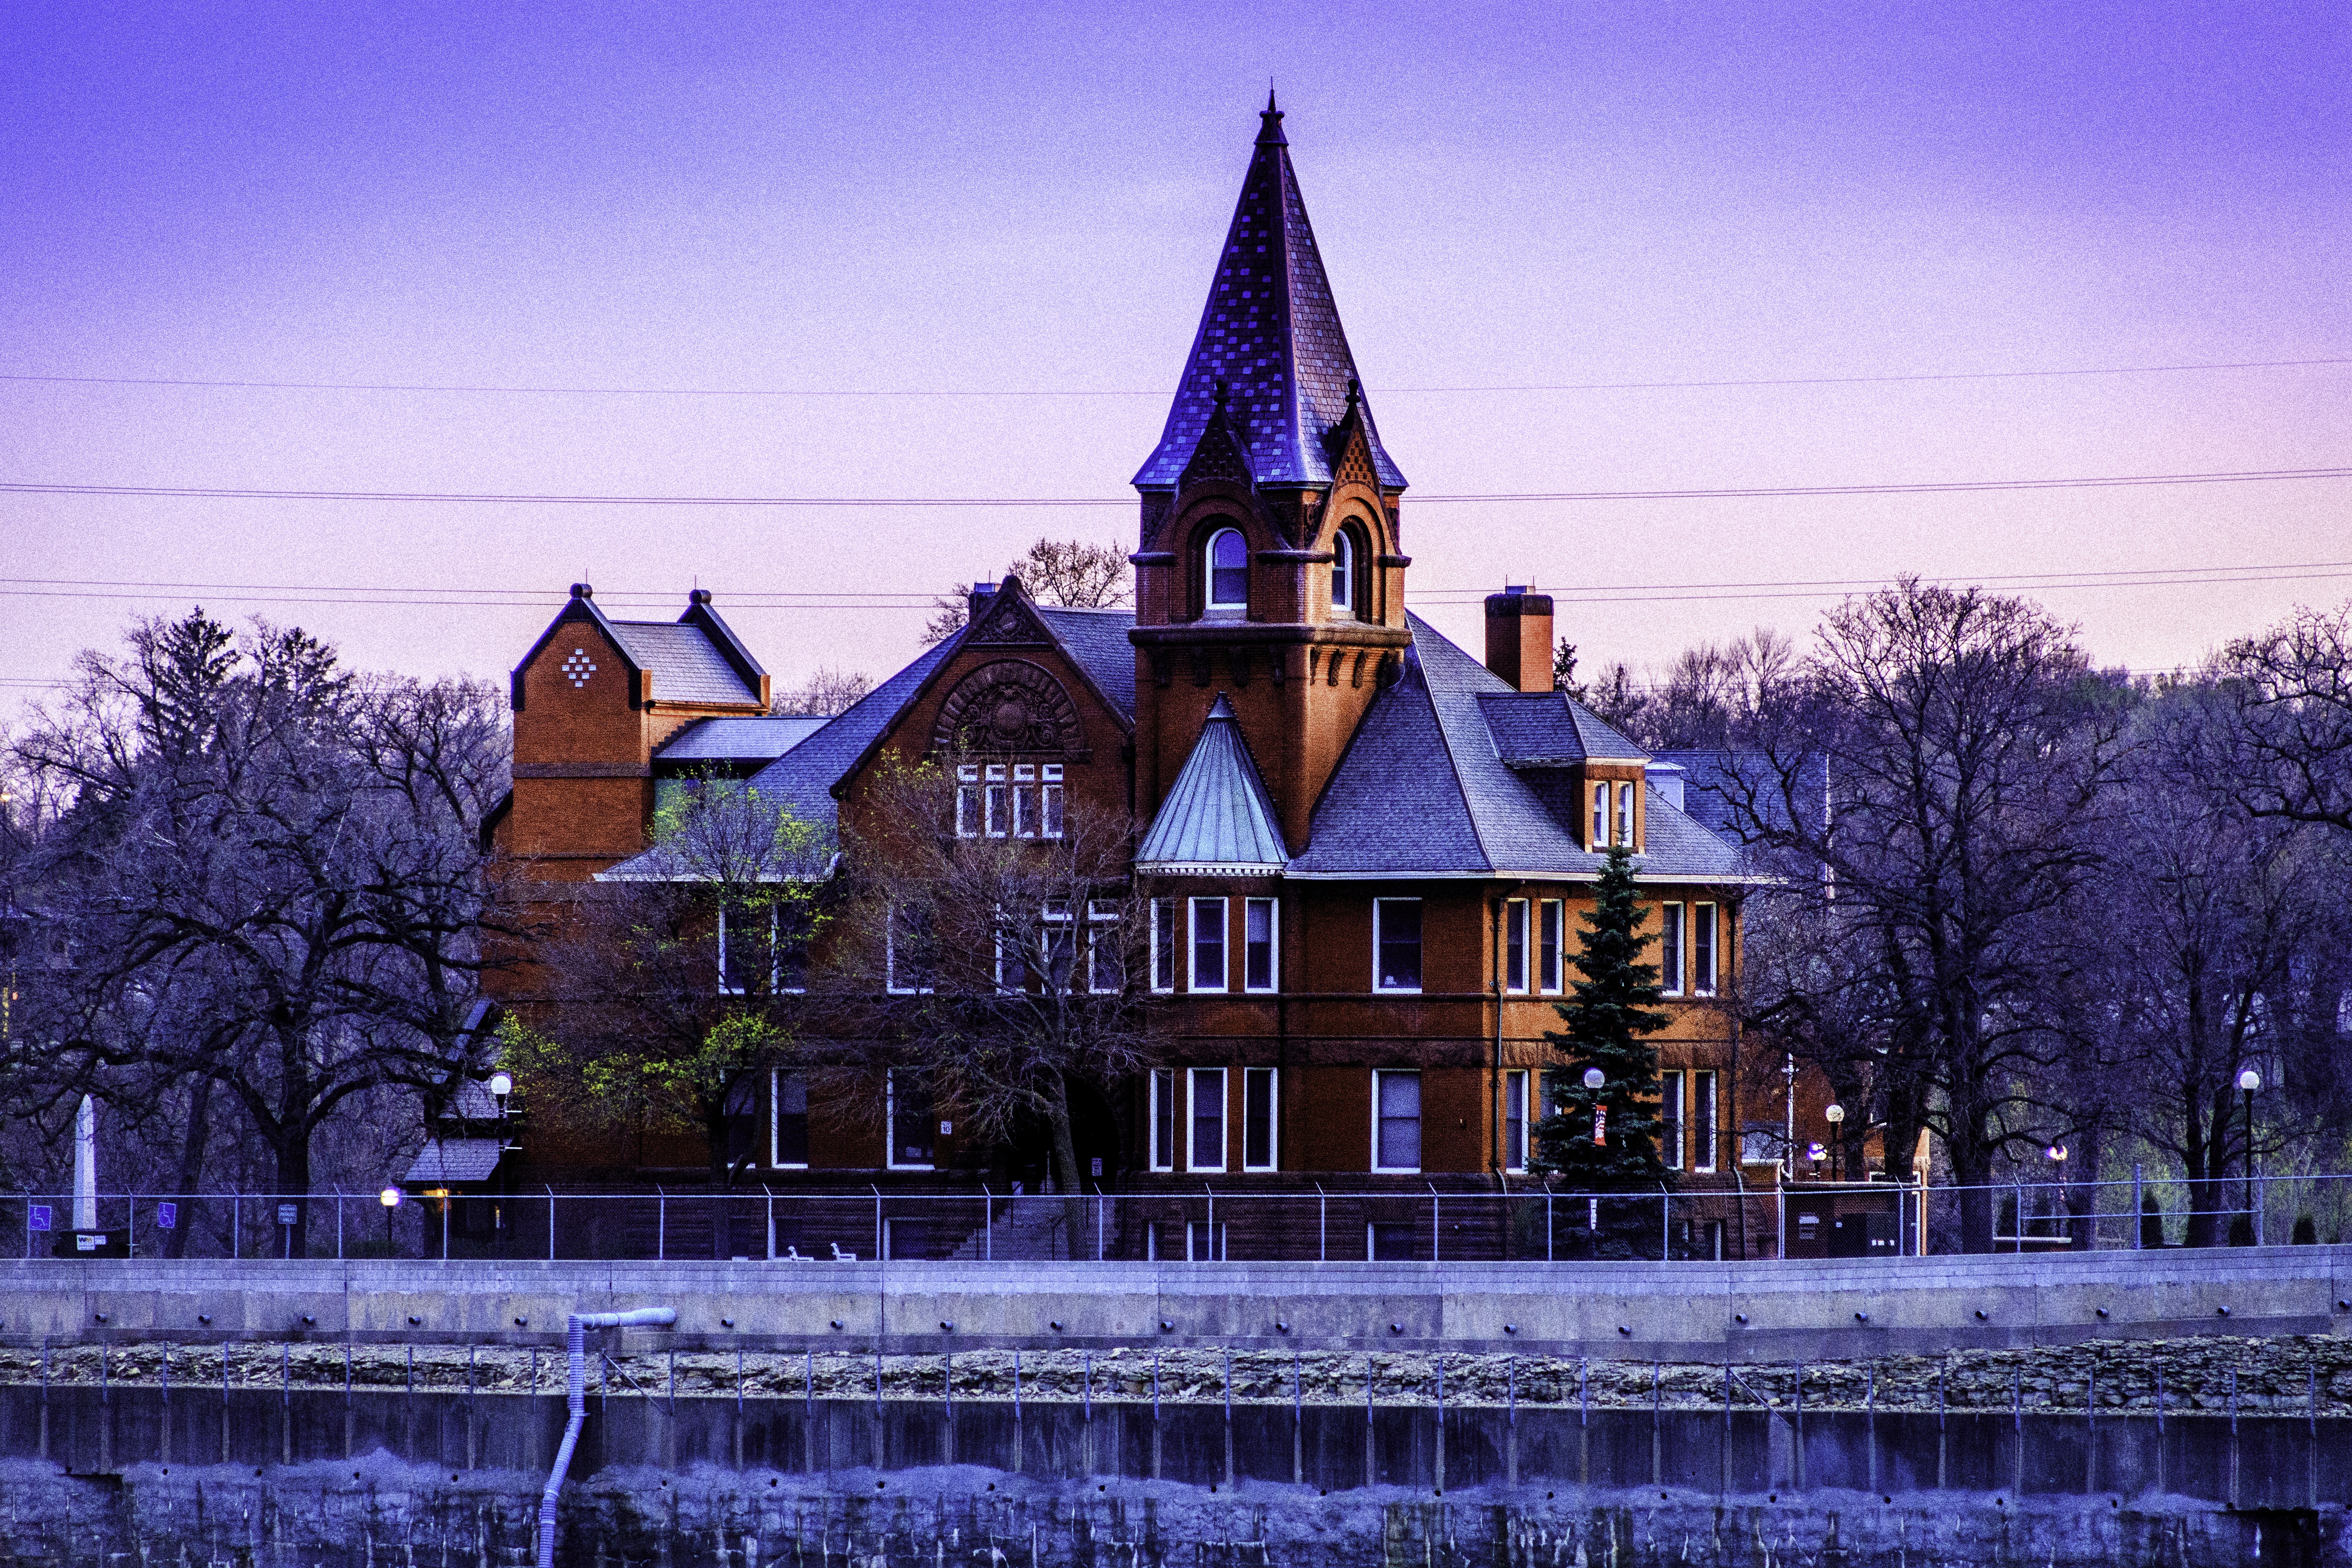
snow, winter, architecture, night, building, cityscape, dusk, evening, reflection, america, landmark, church, season, place of worship, national, estate, administration, veterans